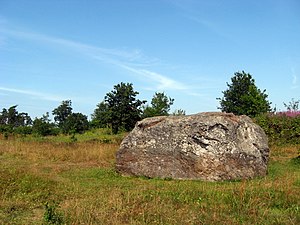
Vandreblok / Billedgalleri
Janum Kjøt ved Brovst, en af Jyllands største vandreblokke
En vandreblok er en sten af en bjergartstype, der kun findes som faststående fjeld langt fra stenens placering, ofte flere hundrede km. Vandreblokke er blevet ført med af indlandsisen og efterladt da isen smeltede. Hvis stenens oprindelse kan stedfæstes, kan den afsløre, hvilke egne isen har passeret undervejs.